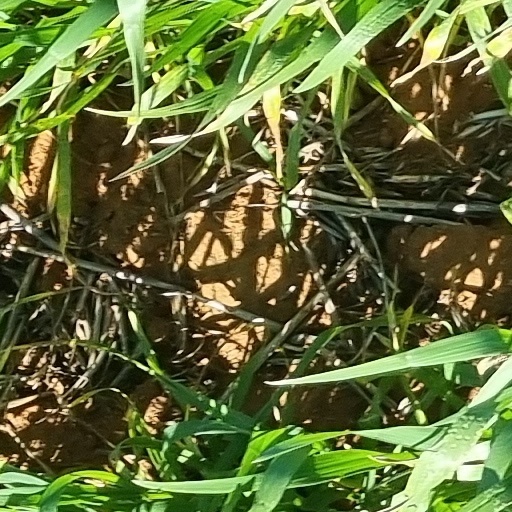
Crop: wheat